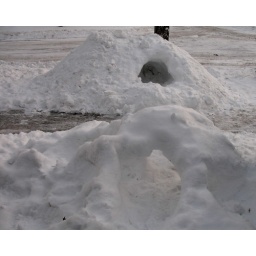
The &amp;quot;temple&amp;quot; in the foreground, another fort in the foreground. These are at the house next door to the east.